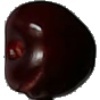
Label: cherry